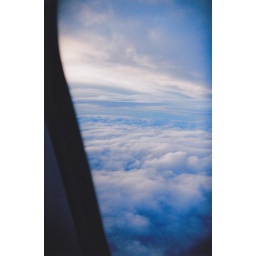
(+1 in comments) Holga 135BC!! Colour 200 film. From the plane window en route back to Phnom Penh.